Kicha Vayasu 16

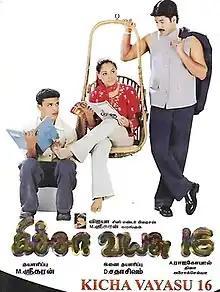
CD cover

Kicha Vayasu 16 is a 2005 Indian Tamil language film directed by A. N. Rajagopal starring Simran and Manikandan, with Jai Akash and Sujibala in supporting roles. The film centers around the antics of the eponymous character, Kicha, with other teenagers in the city of Nagercoil. The music was composed by Dhina. The film released on 25 March 2005.